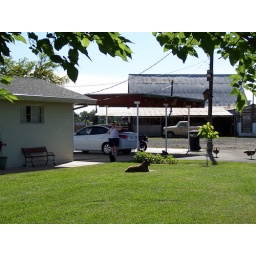
I large dog, 1 black cat, 2 female peacocks, 1 wife leaning against car waving